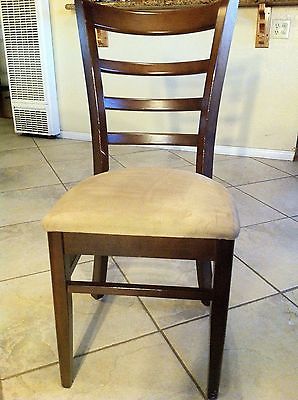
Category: table